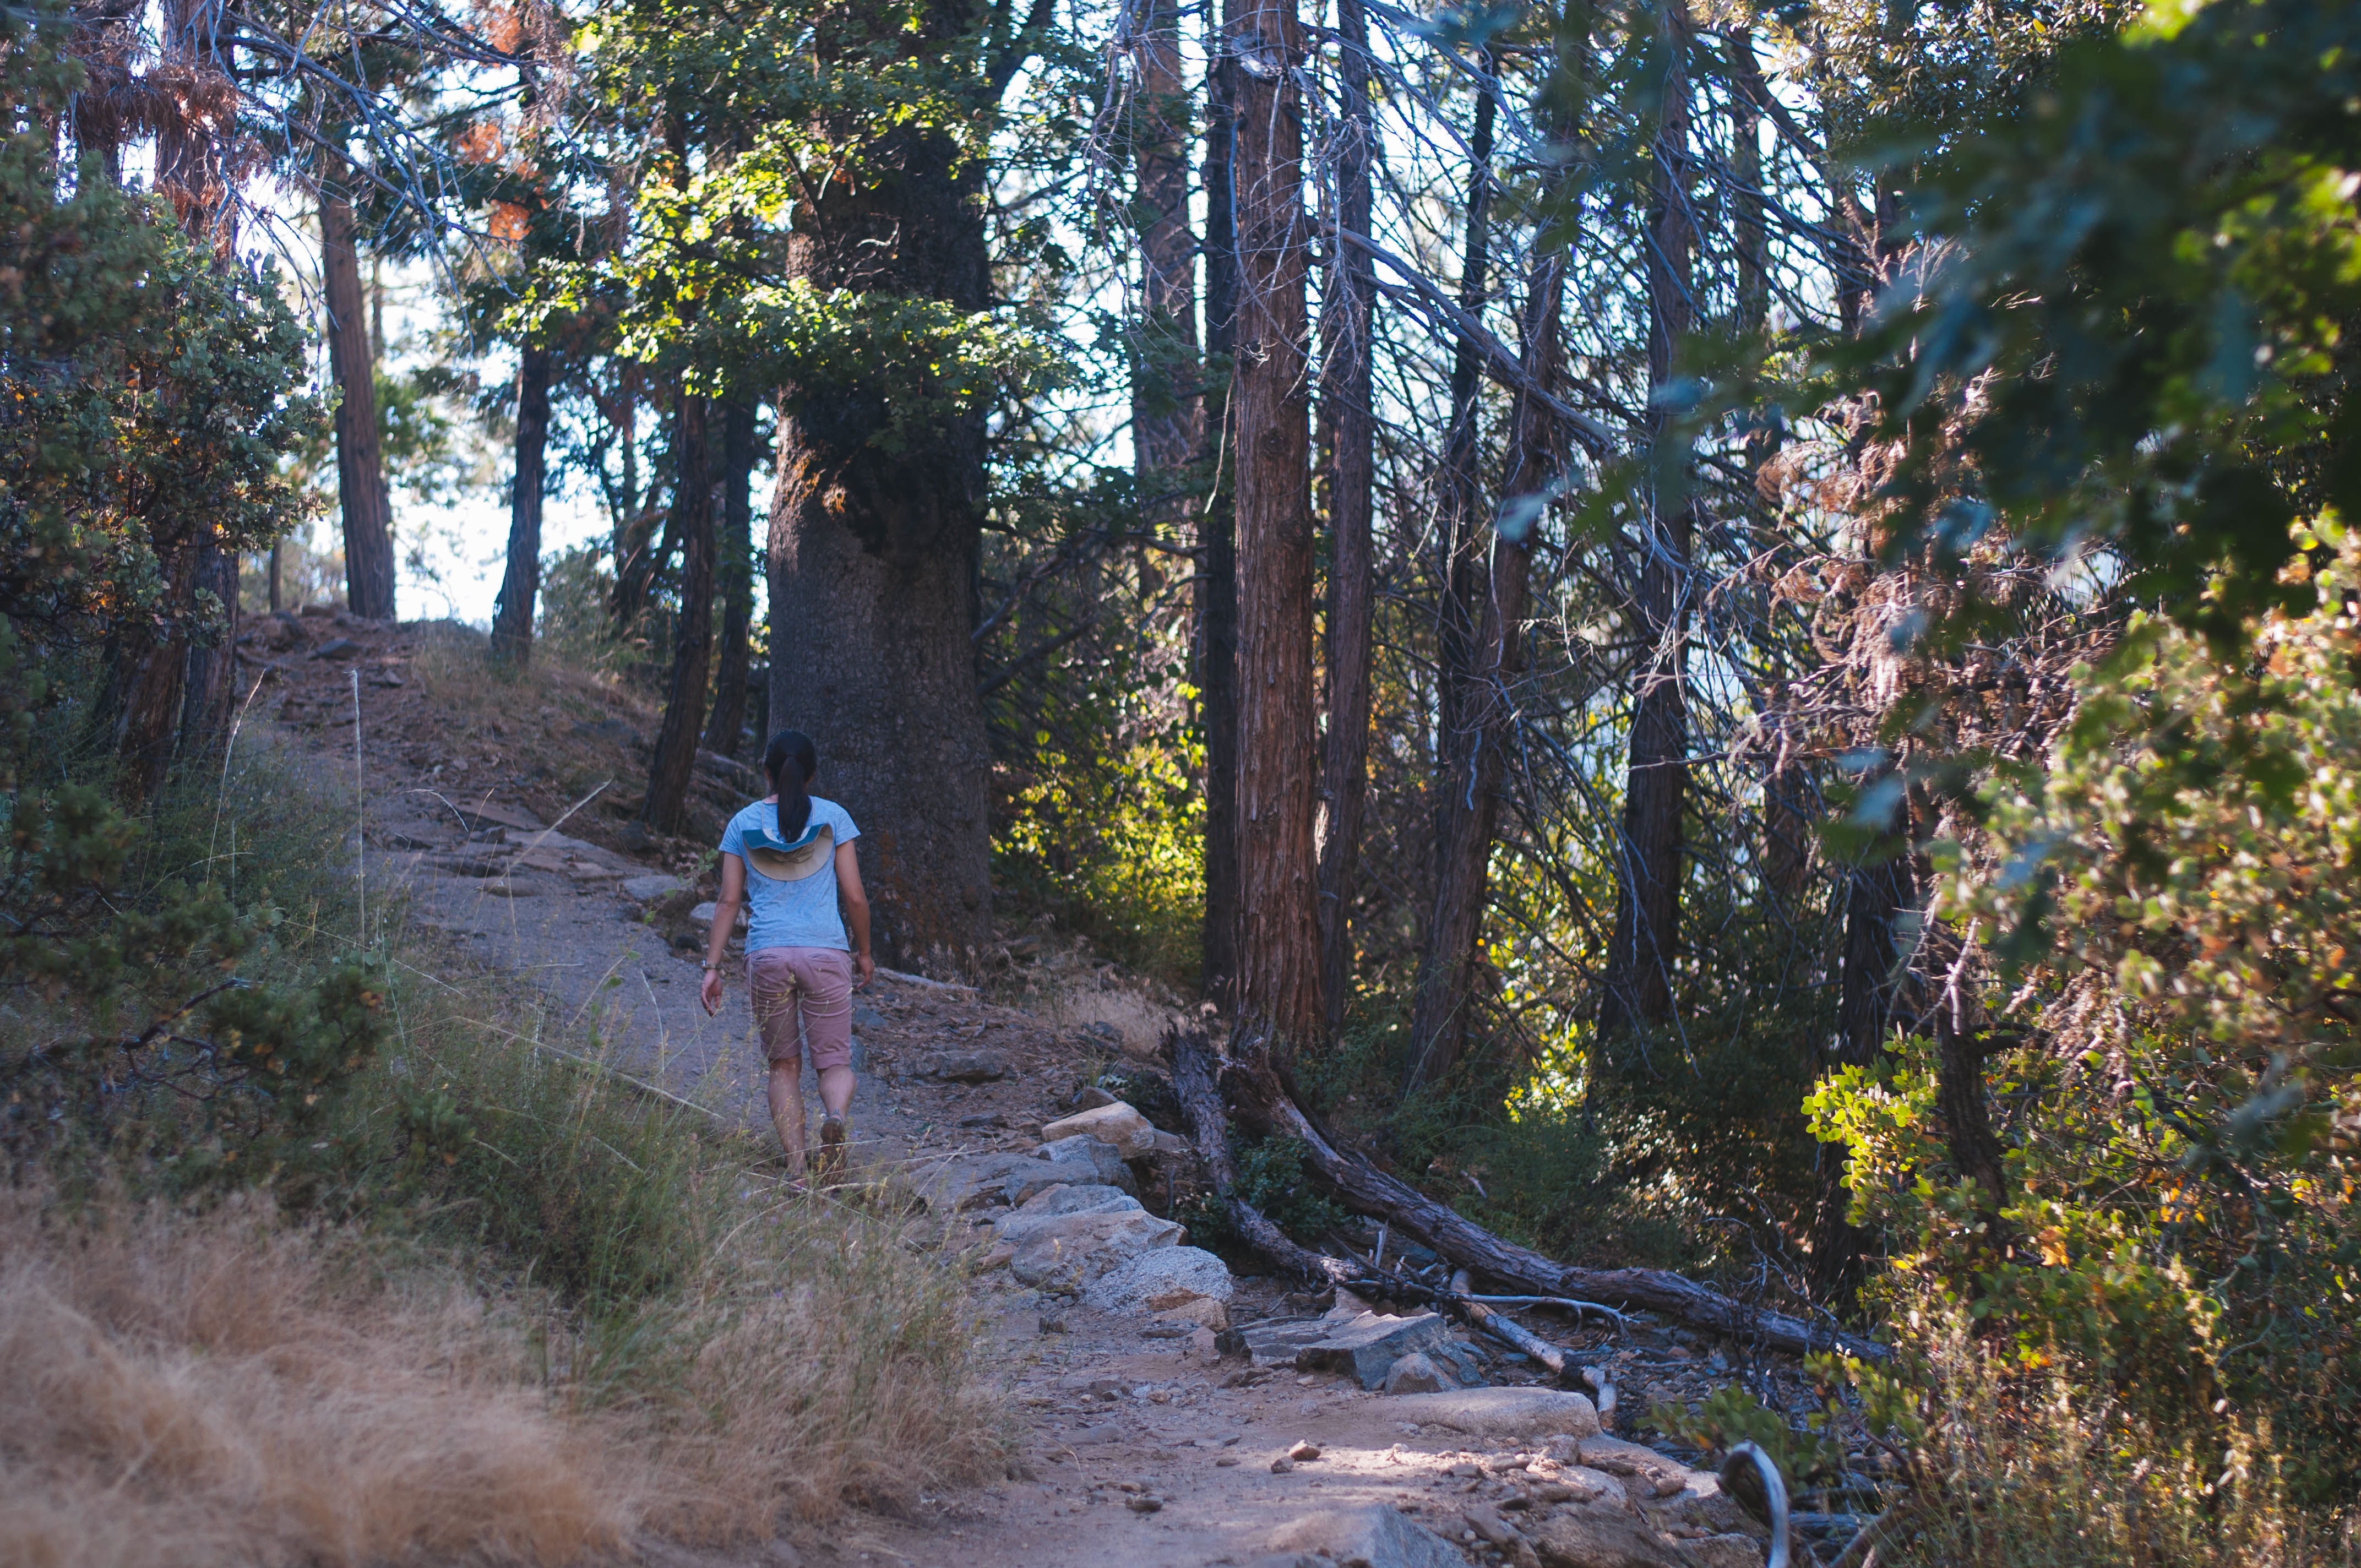
forest, wilderness, walking, trail, adventure, stream, autumn, woodland